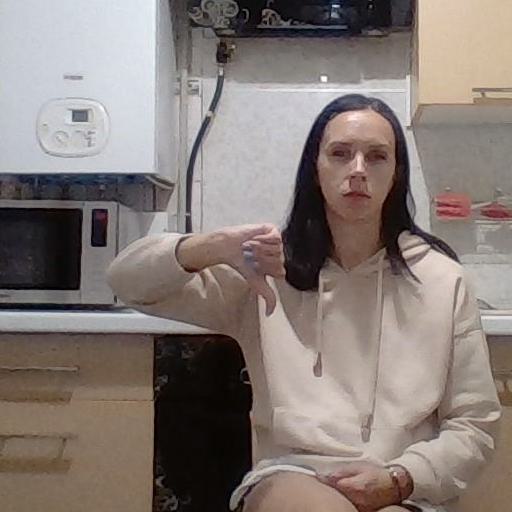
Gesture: dislike